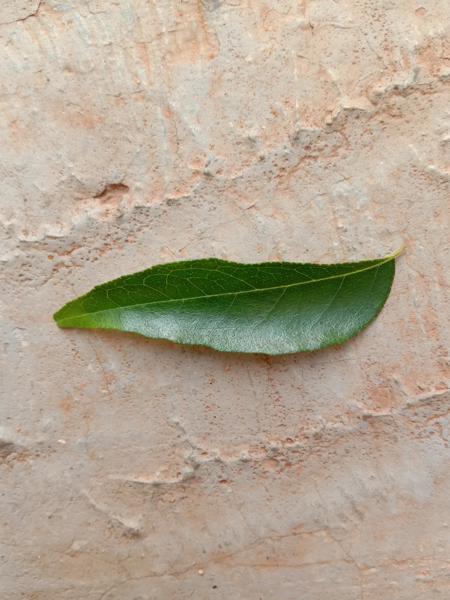
Plant: Curry